North-West Mounted Police

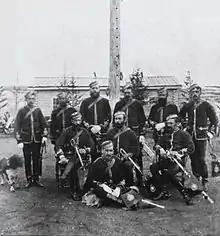
North-West Mounted Police officers, Fort Walsh, 1878; Commissioner James Macleod sat centre

The North-West Mounted Police (NWMP) was a Canadian paramilitary police force, established in 1873, to maintain order in the new Canadian North-West Territories (NWT) following the 1870 transfer of Rupert's Land and North-Western Territory to Canada from the Hudson's Bay Company, the Red River Rebellion and in response to lawlessness, demonstrated by the subsequent Cypress Hills Massacre and fears of United States military intervention. The NWMP combined military, police and judicial functions along similar lines to the Royal Irish Constabulary. A small, mobile police force was chosen to reduce potential for tensions with the United States and First Nations. The NWMP uniforms included red coats deliberately reminiscent of British and Canadian military uniforms.